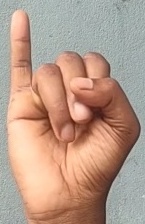
ASL sign: I